The Bachelor Trap

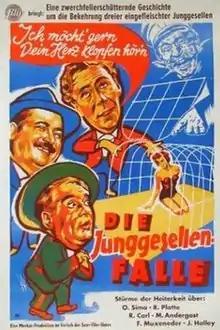

The Bachelor Trap is a 1953 West German comedy film directed by Fritz Böttger and starring Oskar Sima, Rudolf Platte and Rudolf Carl. It was made at the Bavaria Studios in Munich. The film's sets were designed by the art director Max Seefelder.